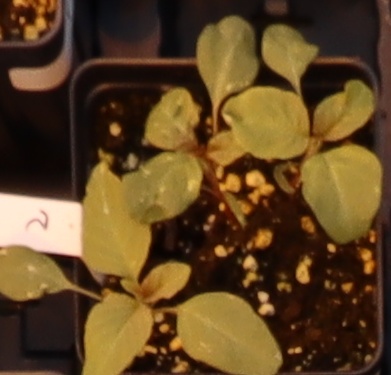
Label: Redroot Pigweed